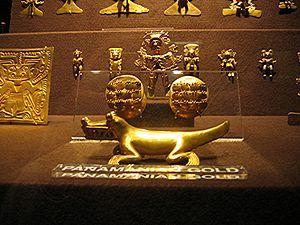
L'histoire du Costa Rica commence entre 12 000 et 8 000 av. J.-C. L'isthme centraméricain n'est d'abord qu'un lieu de passage vers l'Amérique du Sud. Mais de petites communautés se sédentarisent progressivement : on estime qu'à l'arrivée des Espagnols, au XVIᵉ siècle, le territoire actuel du pays est occupé par 400 000 personnes.